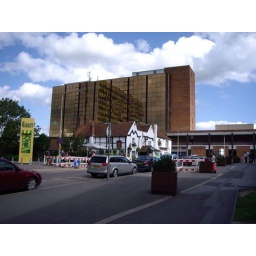
A building on the edge of the shopping centre with an interesting reflection in it's glass front.